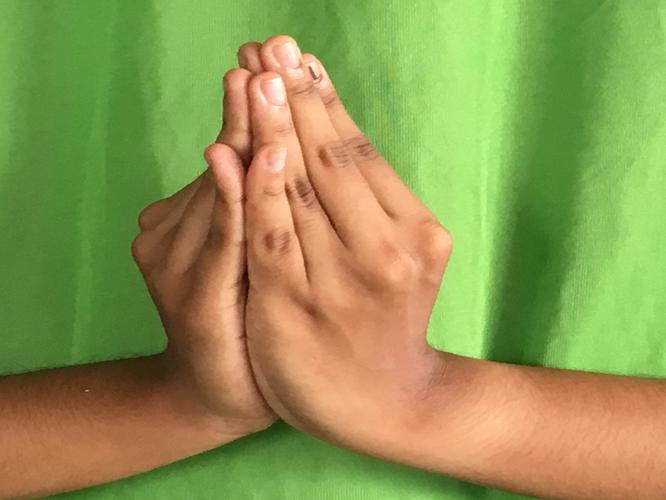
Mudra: Kapotham
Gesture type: double_hand